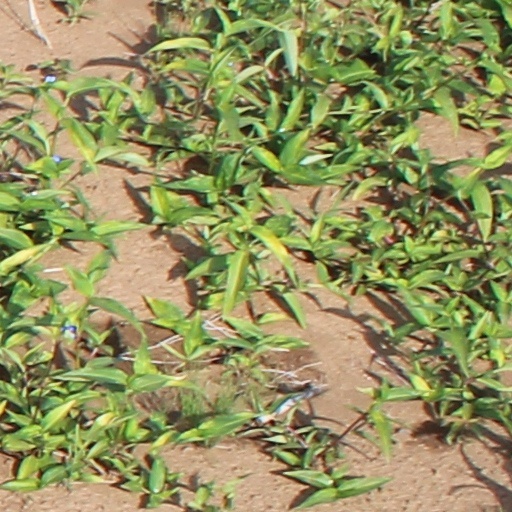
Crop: wheat